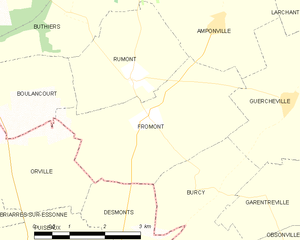
Carte des communes françaises Fromont